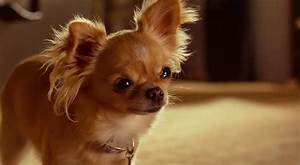
Label: cane